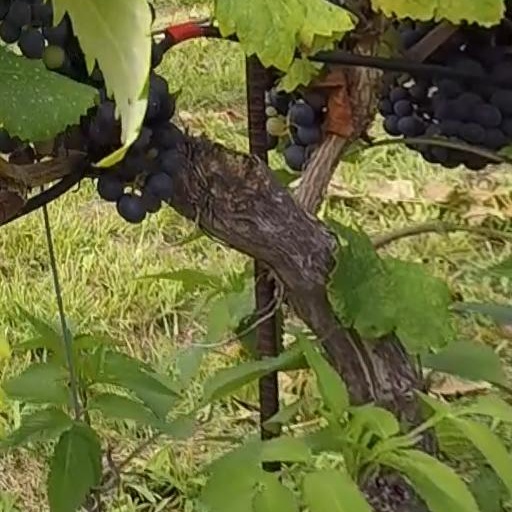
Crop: grape